Hyundai Alabama child labor allegations

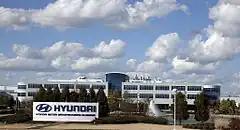
Hyundai plant whose parts suppliers used child labor

In 2022, car manufacturing company Hyundai and its parts suppliers in Alabama, U.S. were found to be illegally employing children to operate heavy equipment. Most of these children were refugees from Central America, some of whom were put to work against threat of deportation.